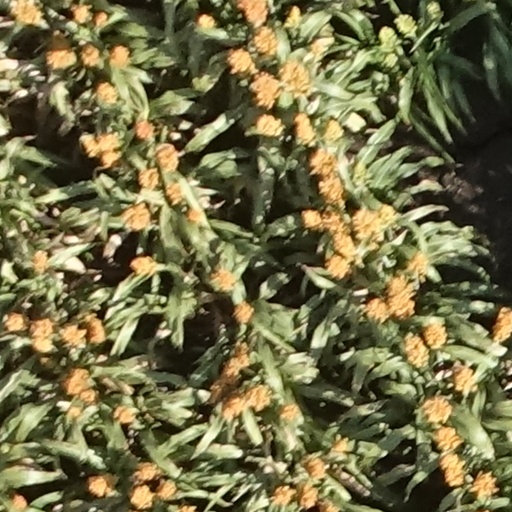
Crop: sorghum